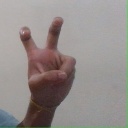
अक्षर: ई